Sandra Fluke

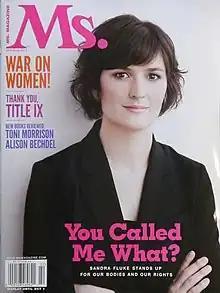
Sandra Fluke on the cover of "Ms." magazine in 2012

Fluke's testimony on February 23 did not refer to her own sex life or use of contraceptives. She spoke instead about the experiences of fellow law students; according to "The Washington Post", these included "Students who pay as much as $1,000 a year out-of-pocket for a birth-control prescription, a married woman who stopped taking the pill because she couldn't afford it, and a friend who needed the prescription for a medical condition unrelated to pregnancy but gave up battling to get it".